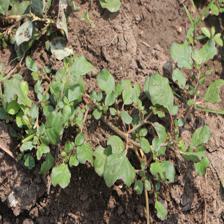
Label: BroadLeafWeed